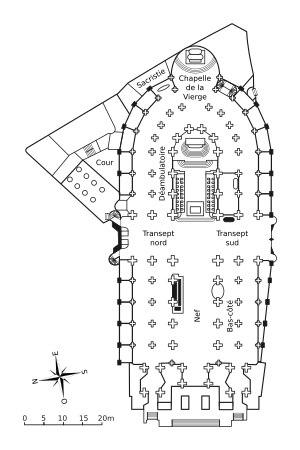
L’église Saint-Eustache est une église de Paris. Elle est située 146 rue Rambuteau dans le 1ᵉʳ arrondissement au cœur du quartier des Halles.